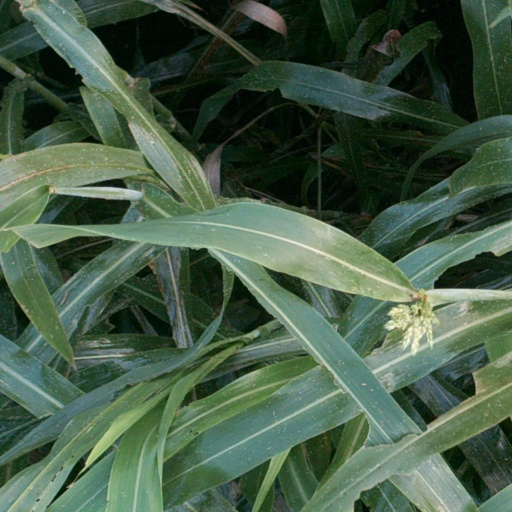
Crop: sorghum